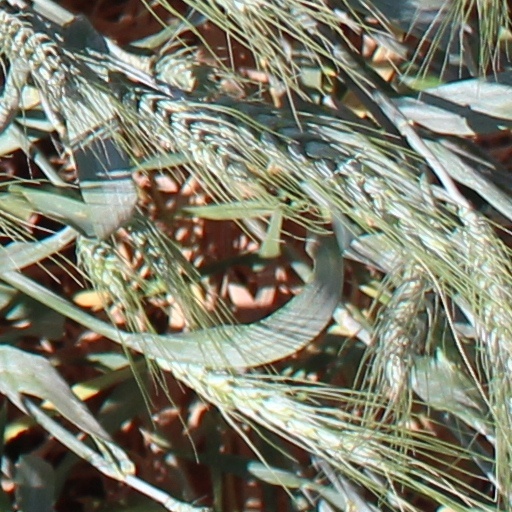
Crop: wheat